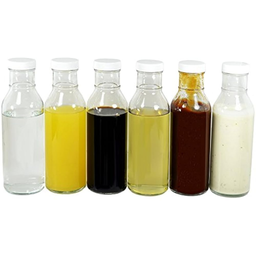
Label: bottles